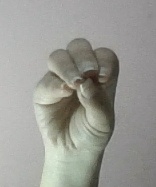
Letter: ha